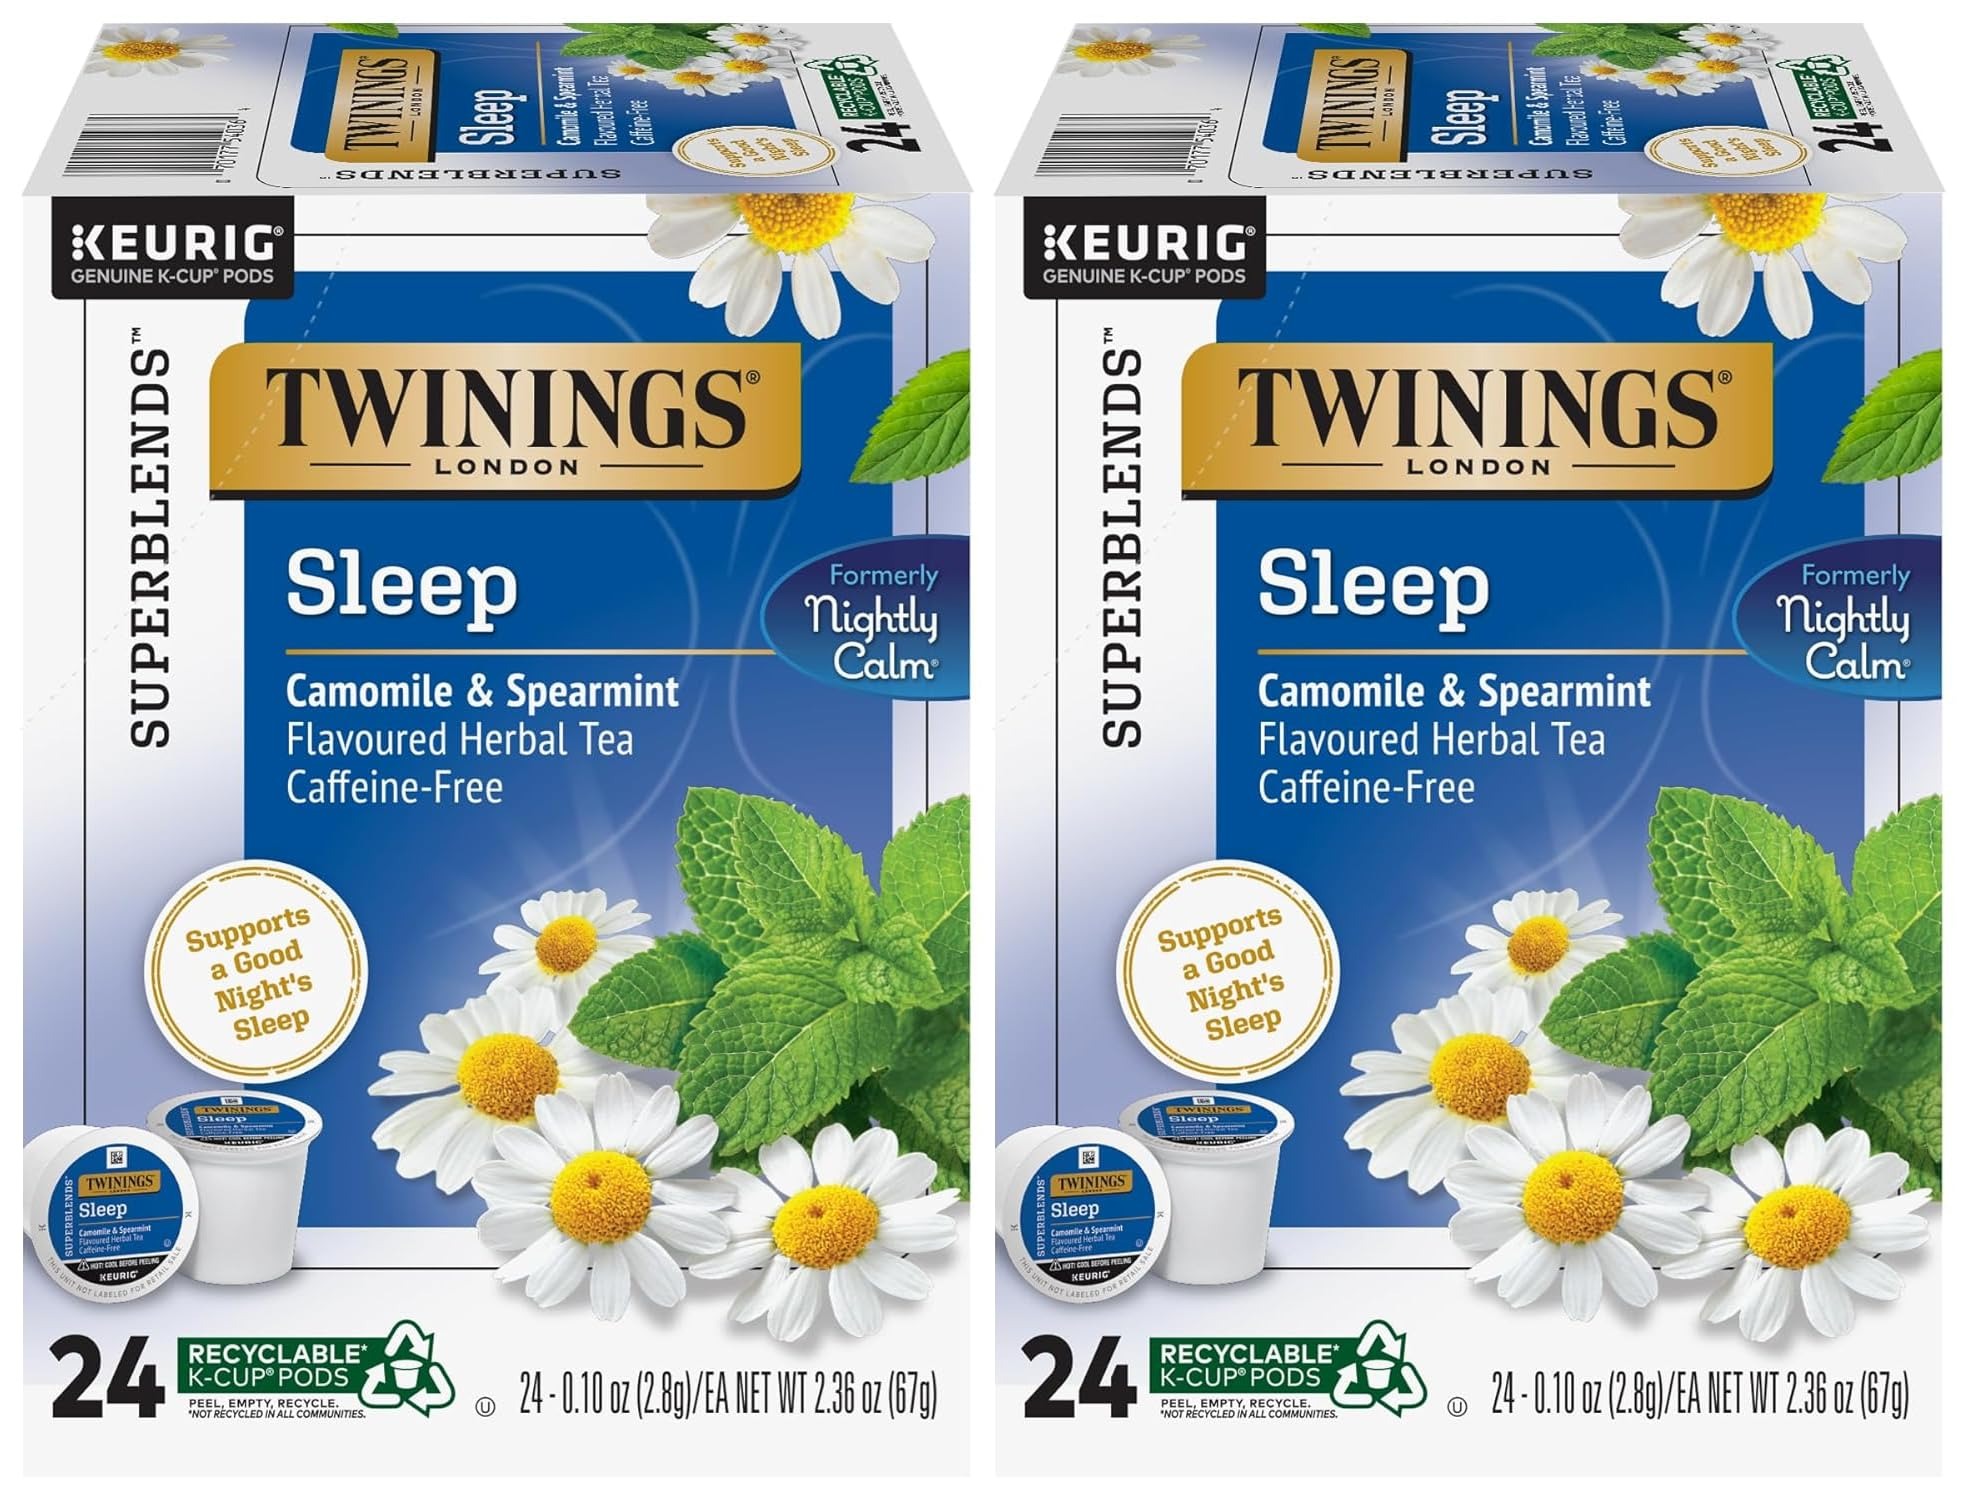
Item Name: Twinings Nightly Calm Herbal Tea, Naturally Caffeine Free, Single Serve K-Cup Pods for Keurig, 24 Count (Pack of 2)
Value: 4.72
Unit: Ounce

Price: 29